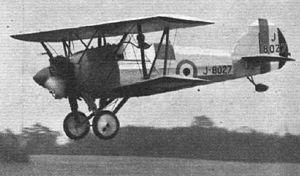
L'Armstrong Whitworth A.W.14 Starling est un chasseur expérimental britannique de l'entre-deux-guerres.